Gaia hypothesis

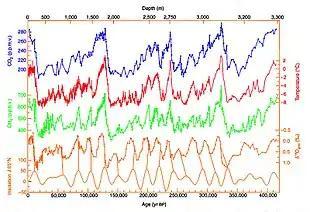
Levels of gases in the atmosphere in 420,000 years of ice core data from Vostok, Antarctica research station. Current period is at the left.

The Gaia hypothesis states that the Earth's atmospheric composition is kept at a dynamically steady state by the presence of life. The atmospheric composition provides the conditions that contemporary life has adapted to. All the atmospheric gases other than noble gases present in the atmosphere are either made by organisms or processed by them.